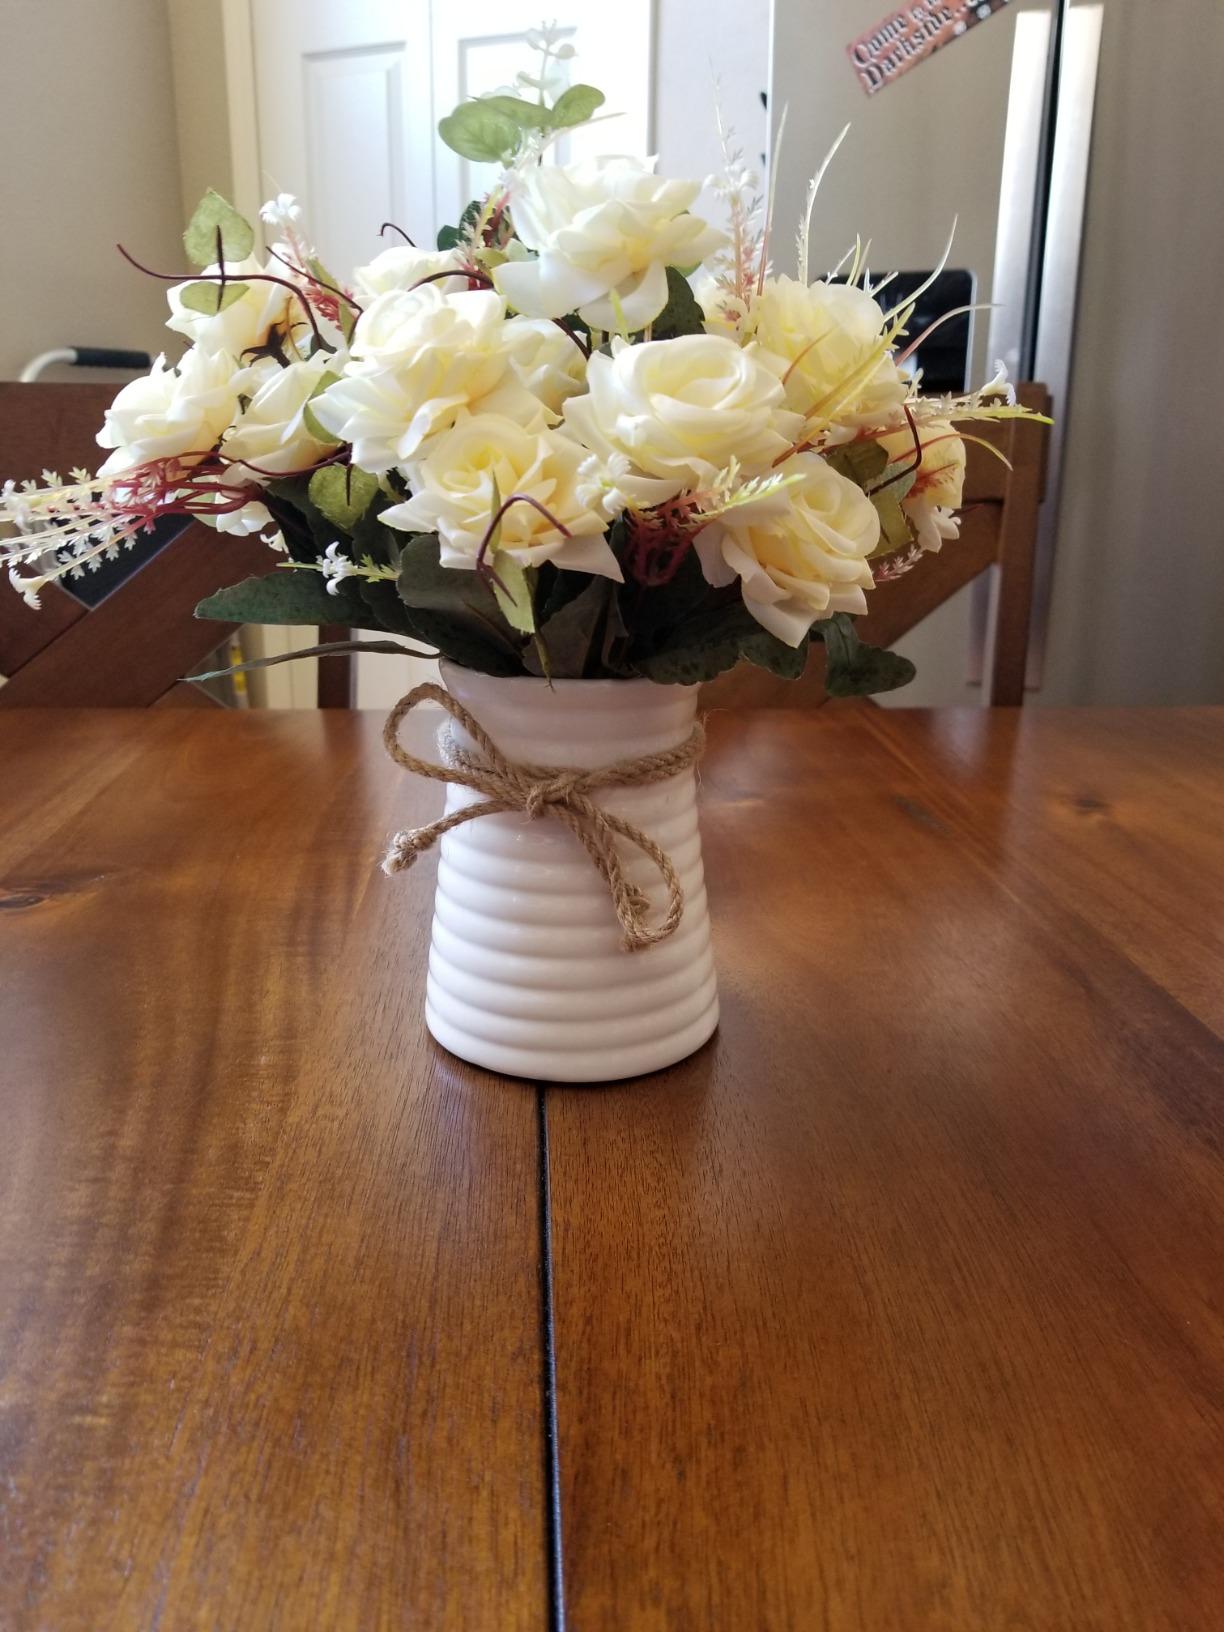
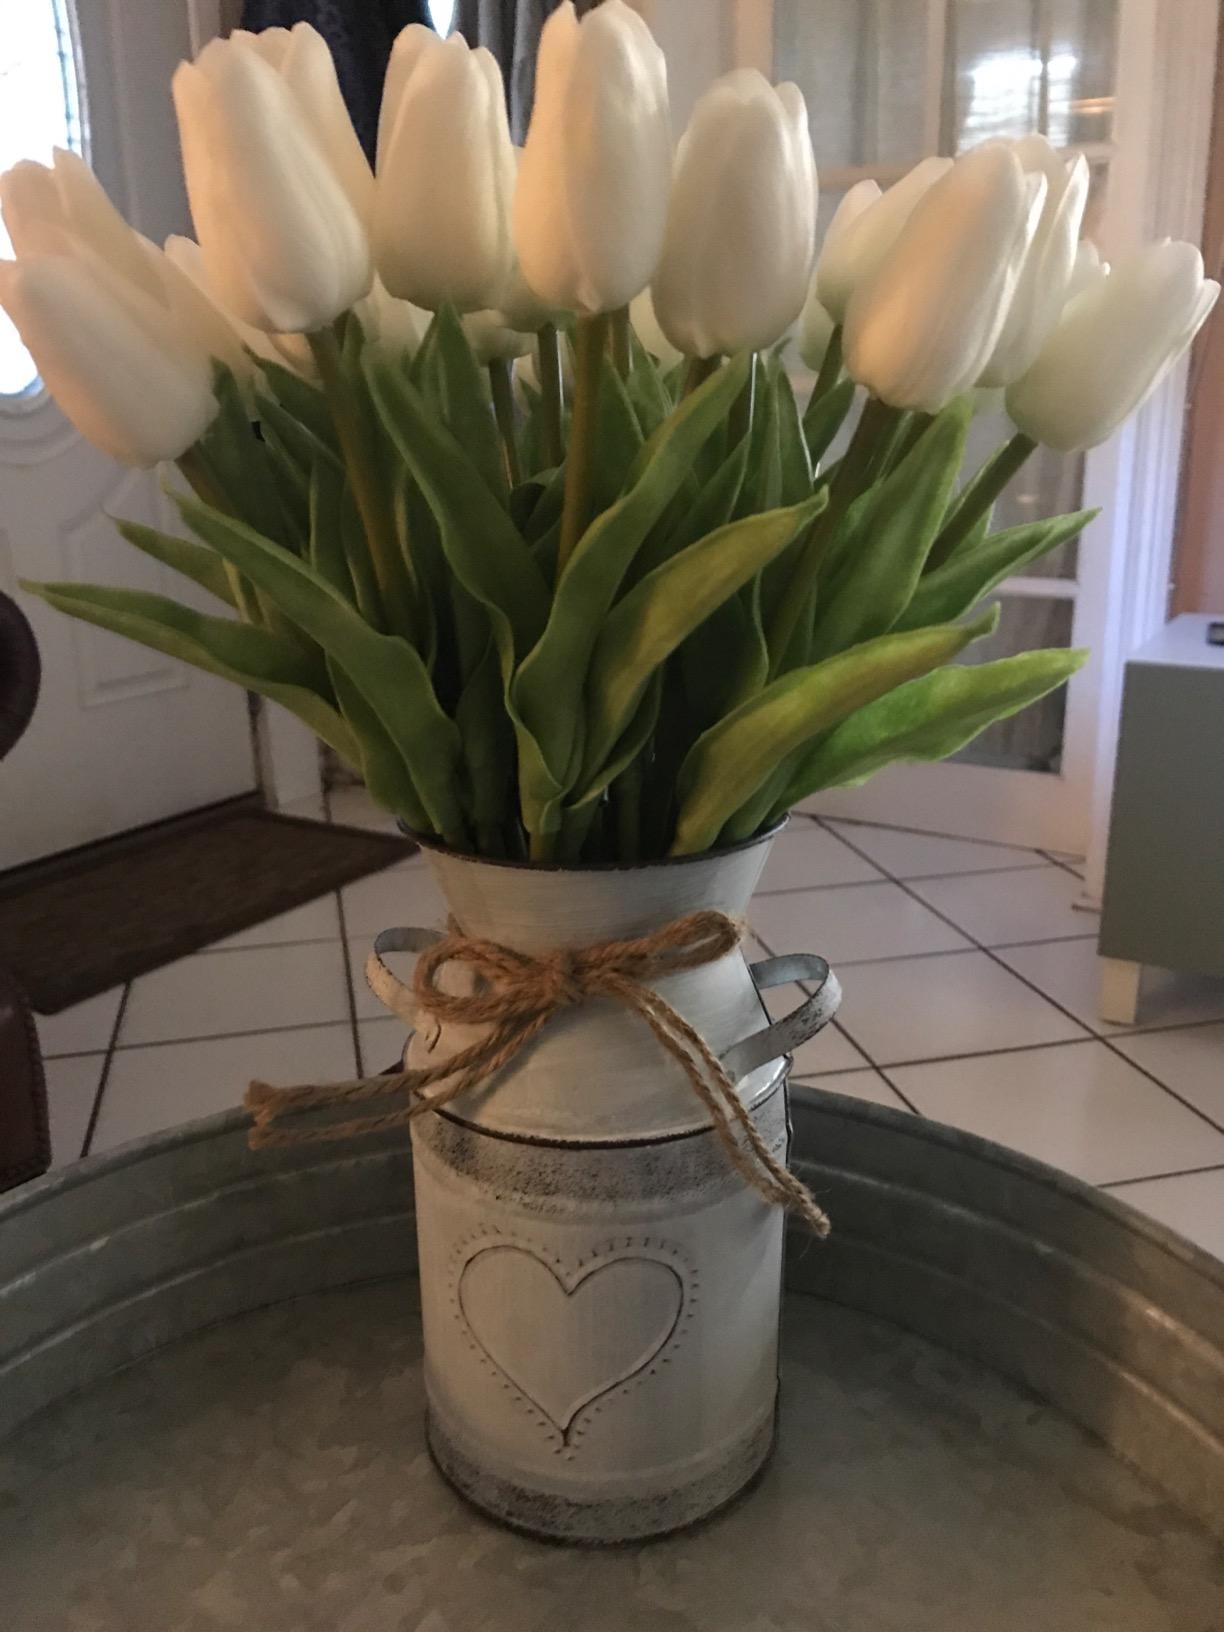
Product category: vase
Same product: no